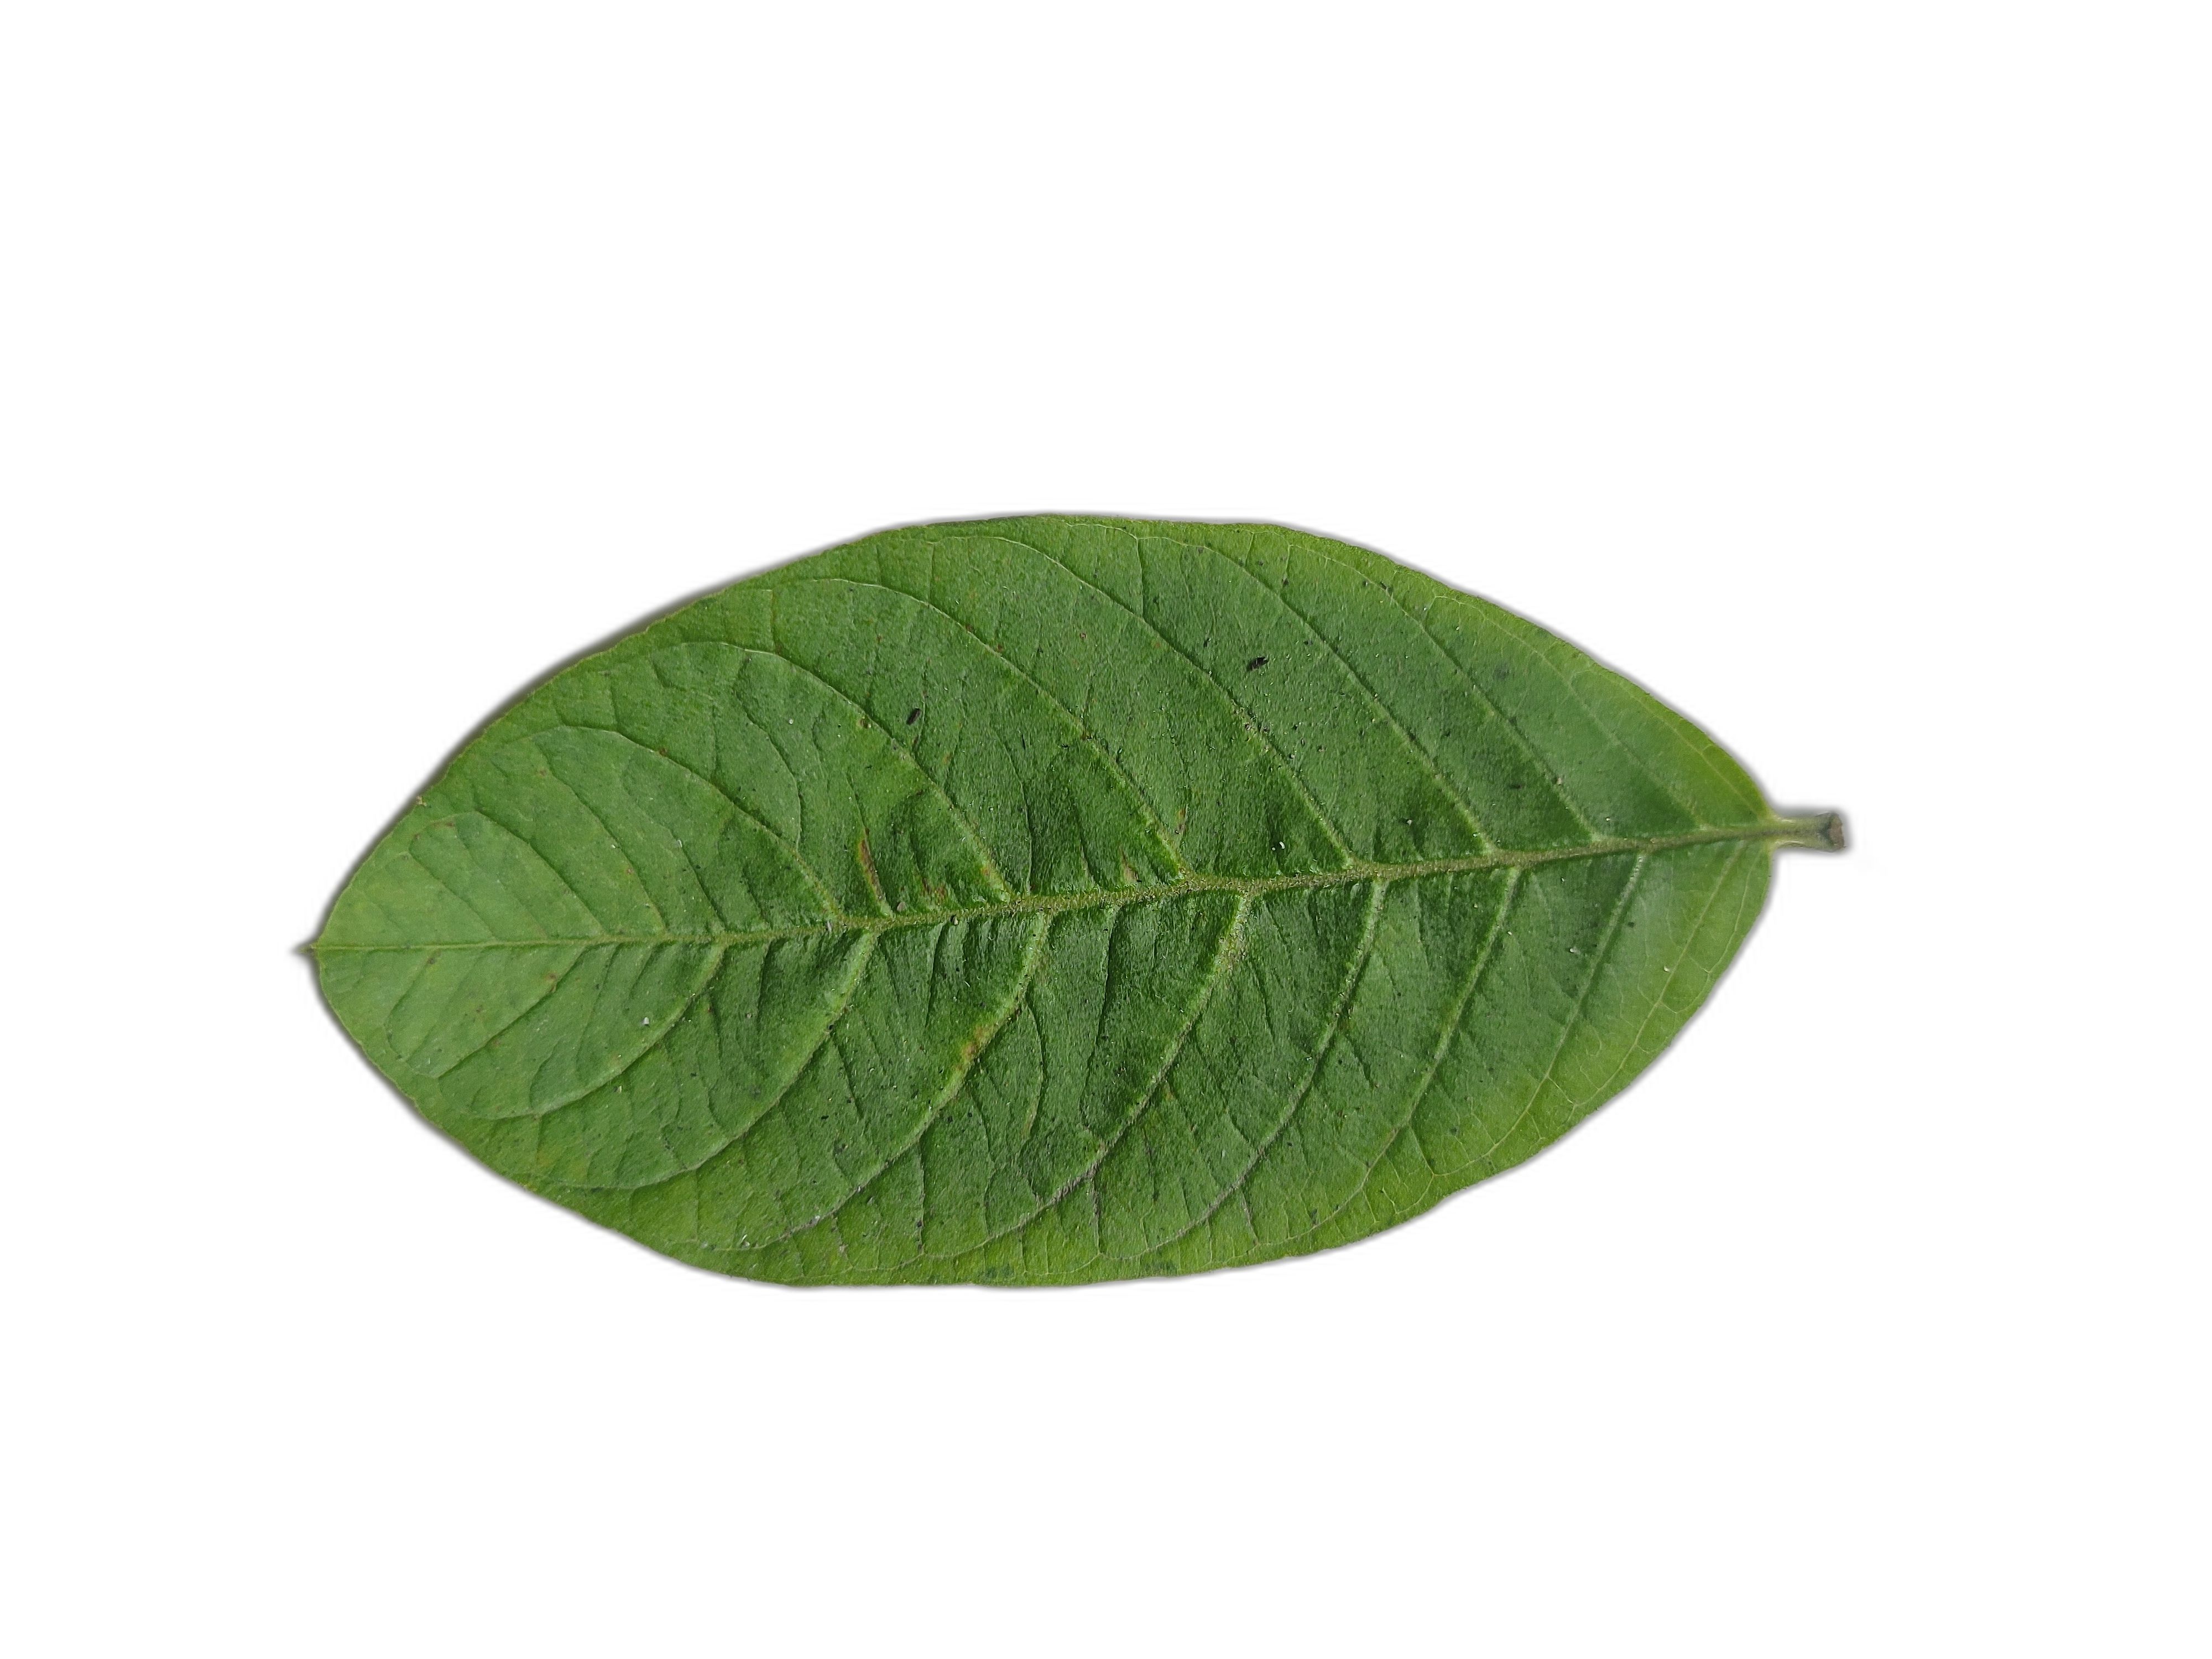
Plant part: leaf
Disease: Healthy